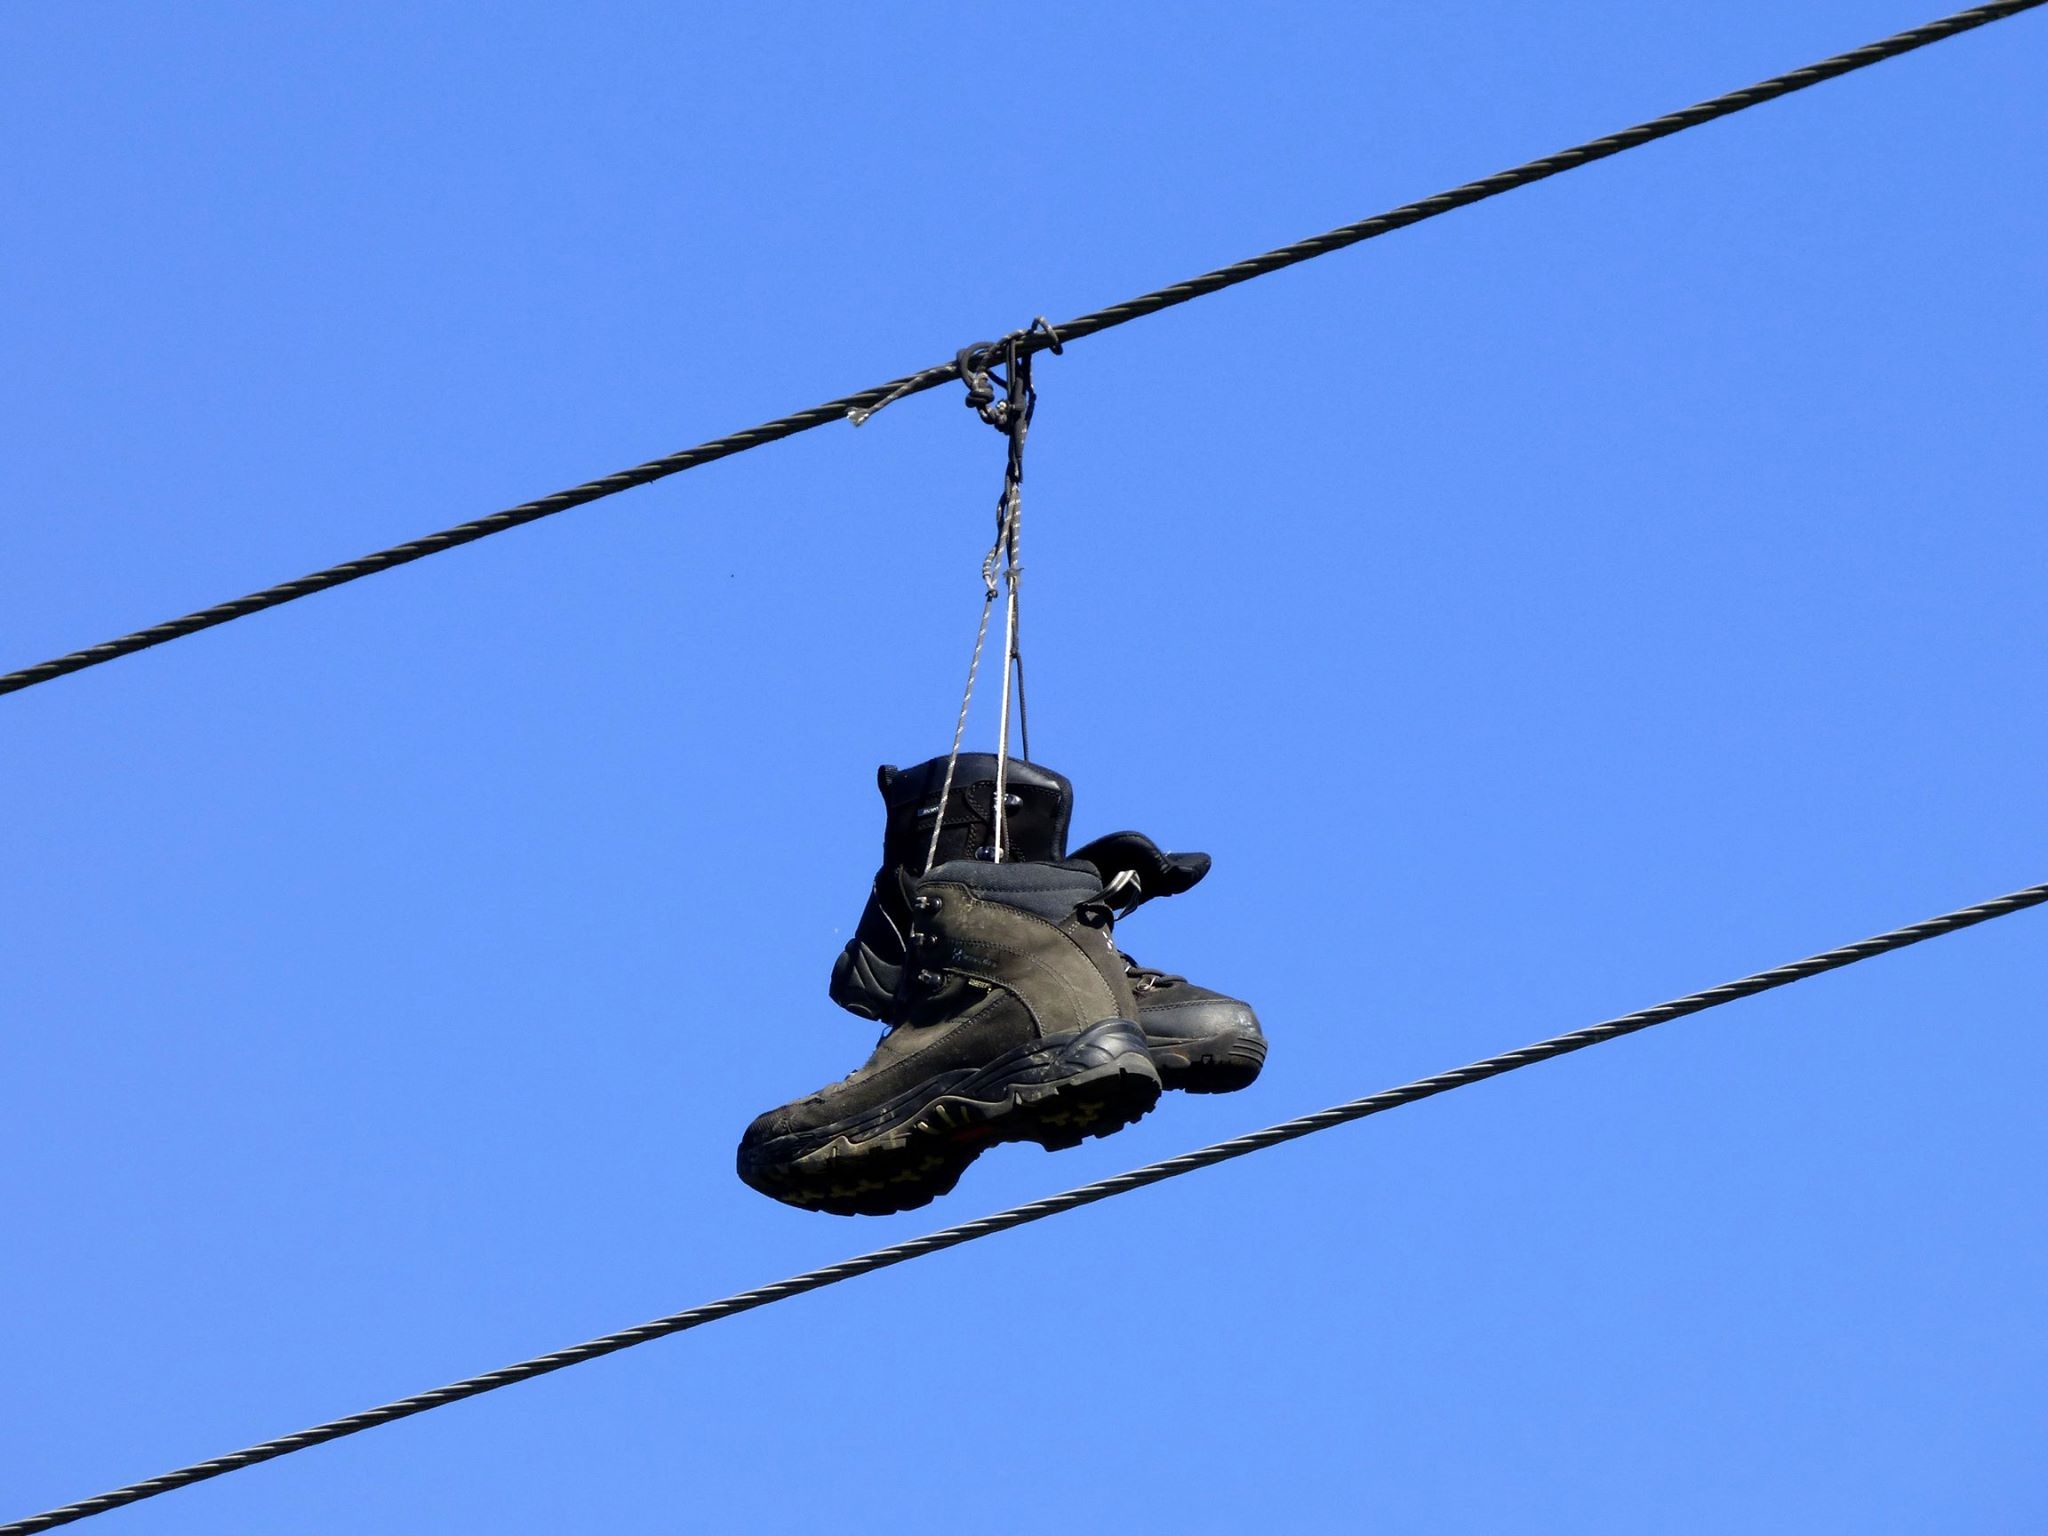
technology, aircraft, vehicle, power line, aviation, mast, blue, electricity, helicopter, lighting, shoes, boots, light fixture, rotorcraft, high up, atmosphere of earth, overhead power line